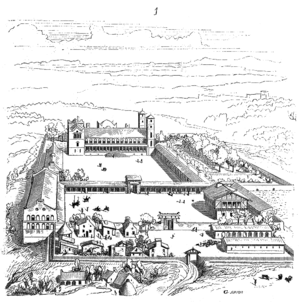
Verberie est une commune située dans le département de l'Oise, en région Hauts-de-France.